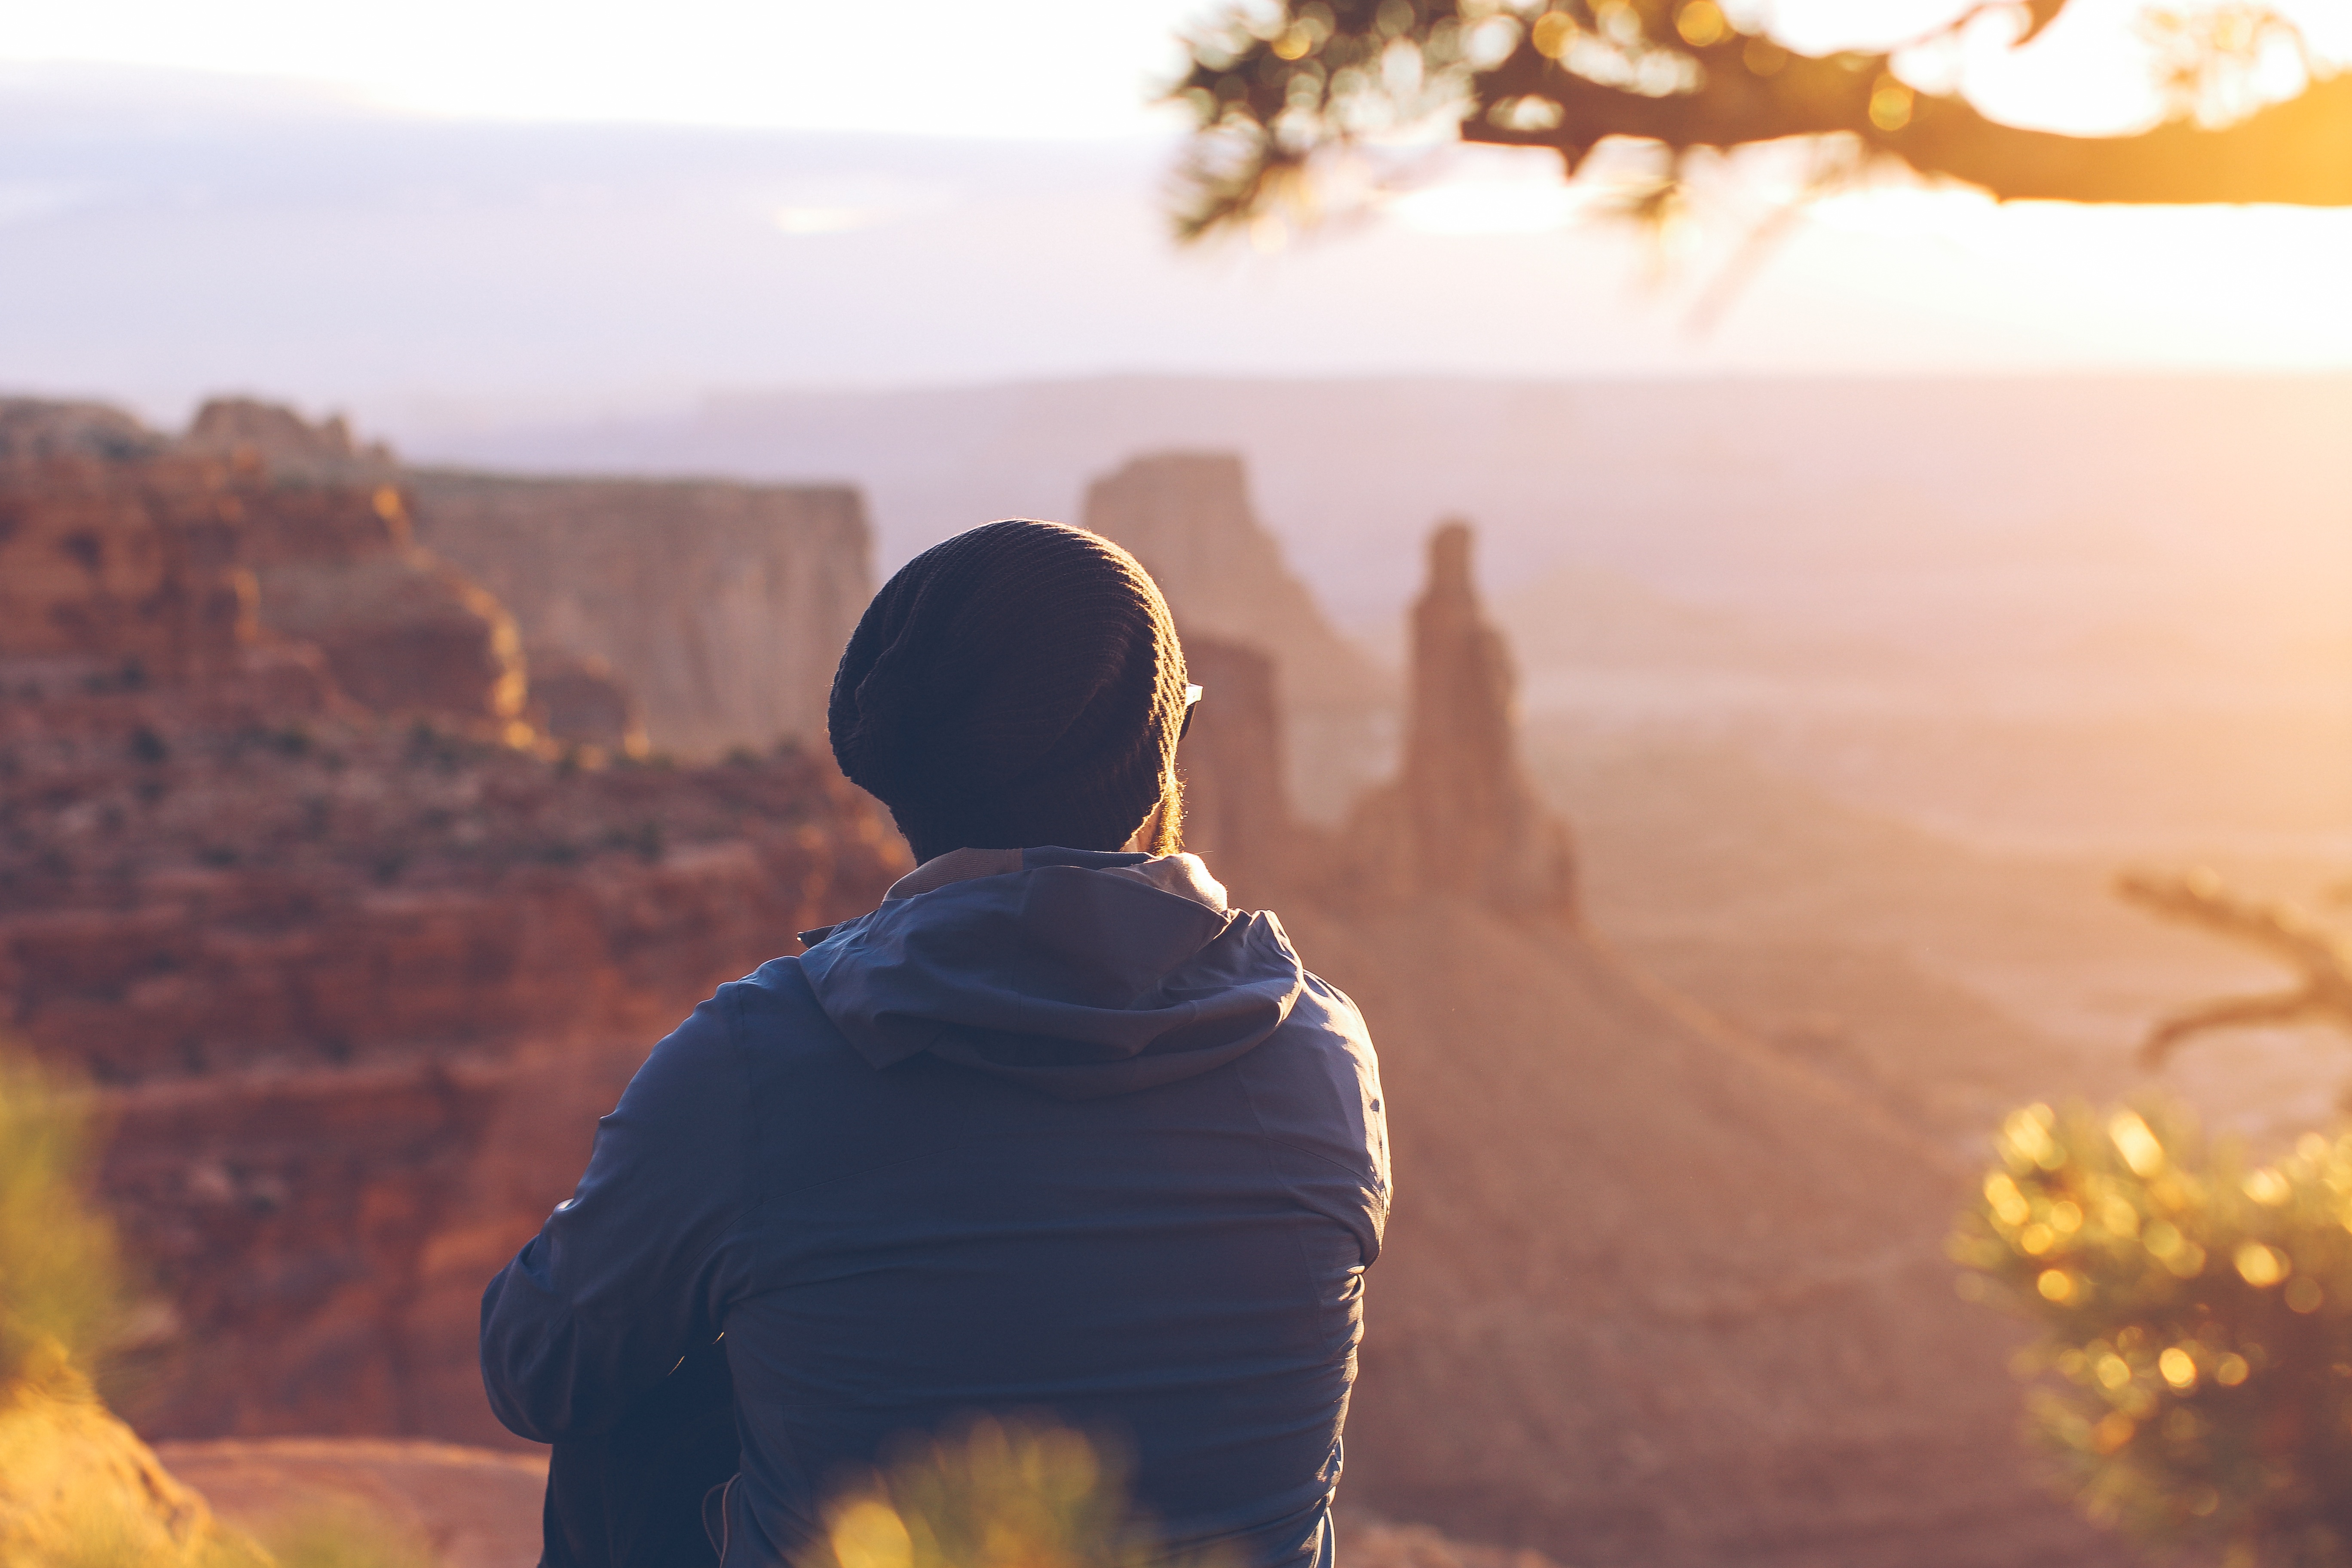
sunset, sunlight, morning, romance, temple, photograph, image